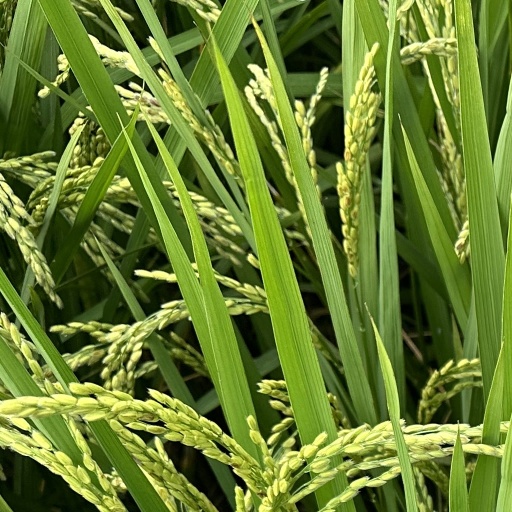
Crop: rice